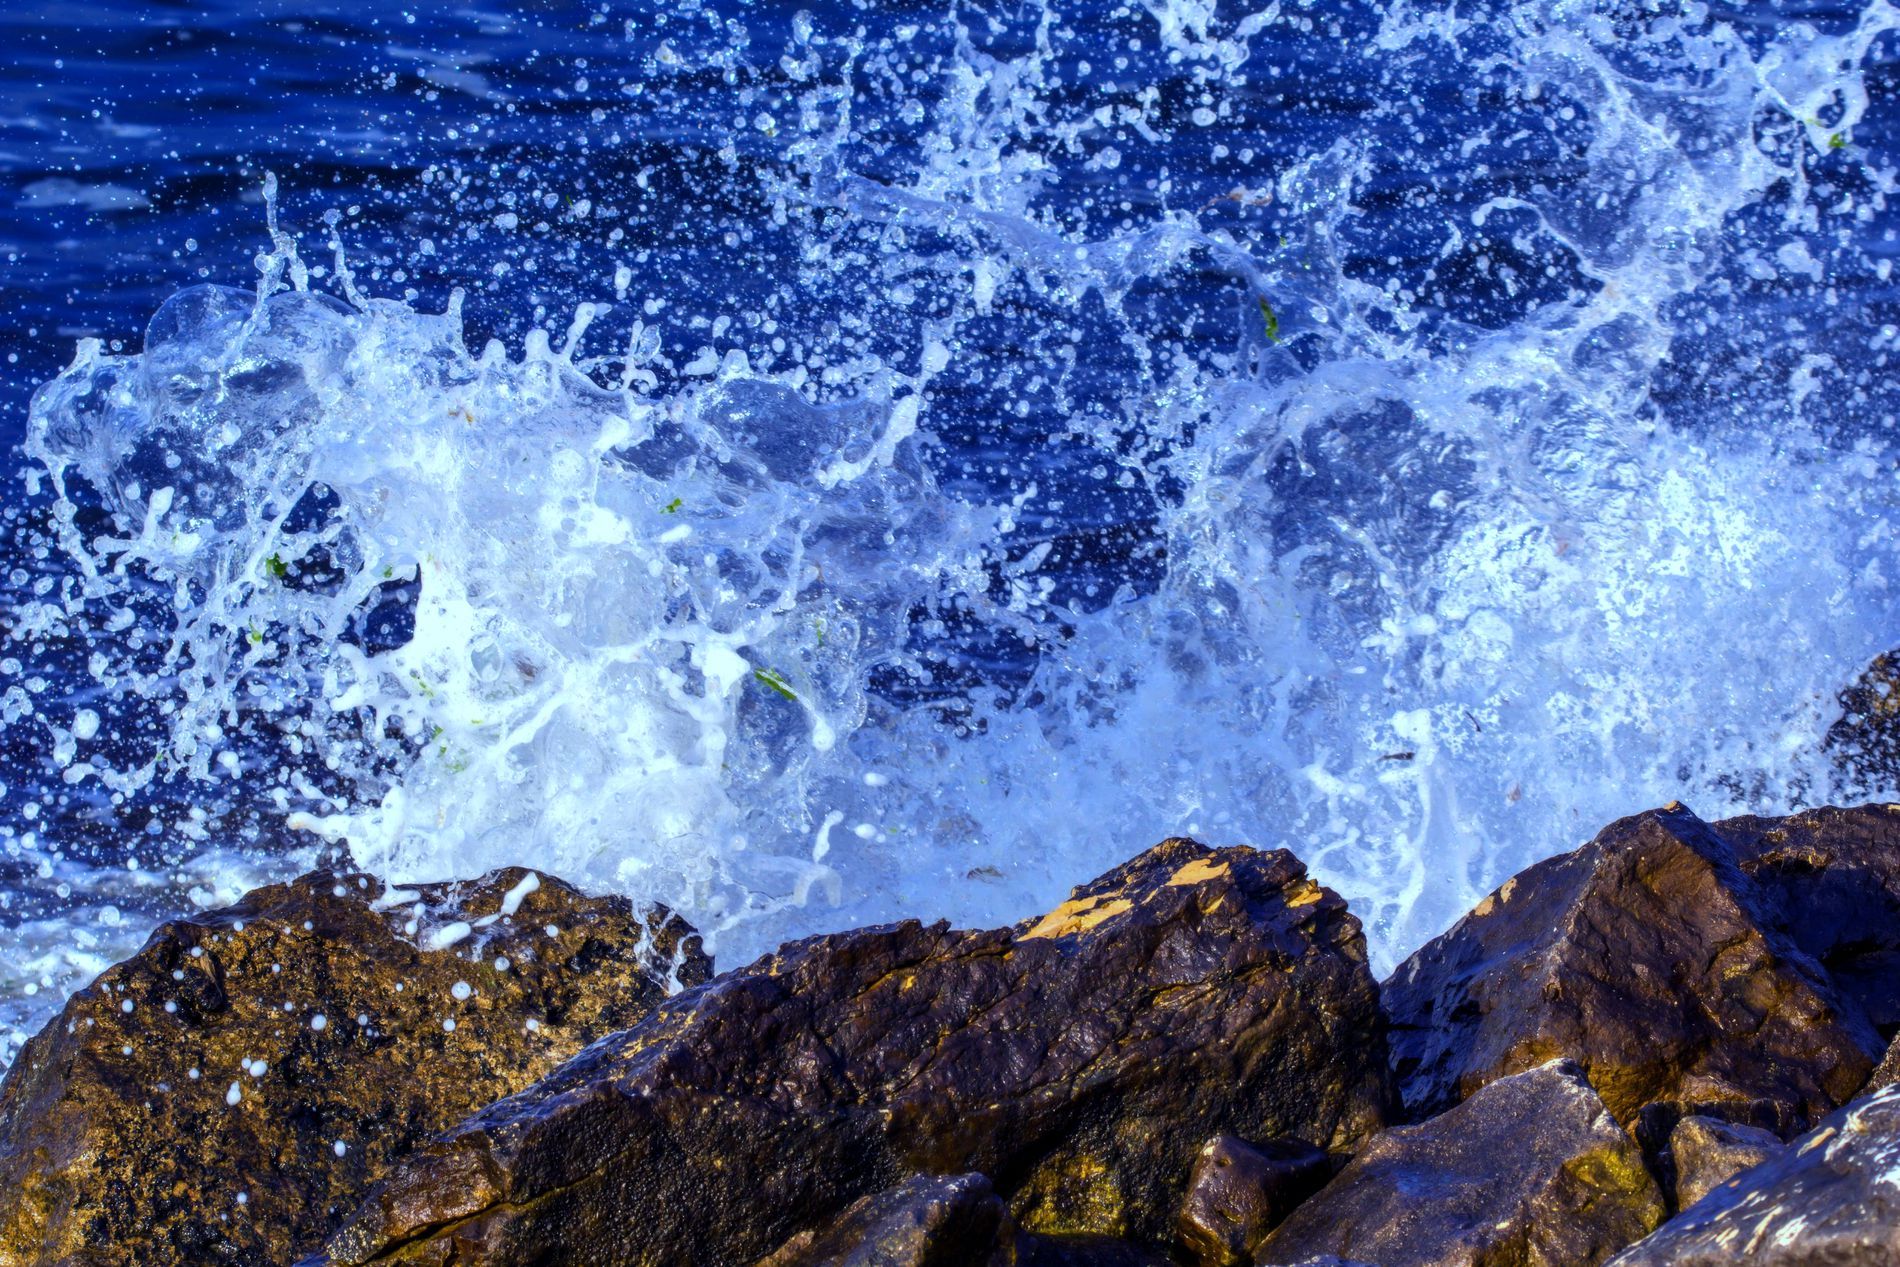
Sea Waves
the image shows a powerful sea waves hits some rocks, sending a spray white foam. the water appears energetic while the rocks glisten with constant against the sea.
this is a landscape taken at low angle shows a powerful sea waves hits some rocks, sending a spray white foam. the water appears energetic while the rocks glisten with constant against the sea. the mood is energetic and color palette is blue and brown.
Labels: Nature, Outdoors, Sea, Water, Sea Waves, Rock, Scenery, Beach, Coast, Shoreline